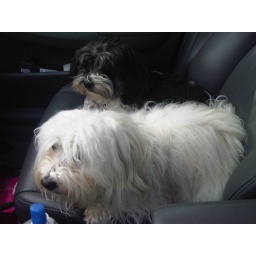
The girls in the passenger seat on the way to the park. Shayna Williams. Help Desk. Sent from my Blackberry